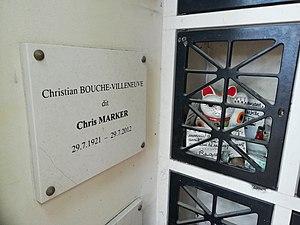
Plaque de Chris Marker au sein d'une chapelle funéraire commune, au cimetière du Montparnasse.
Christian Bouche-Villeneuve, dit Chris Marker, né le 29 juillet 1921 à Neuilly-sur-Seine et mort le 29 juillet 2012 à Paris, est un réalisateur, écrivain, illustrateur, traducteur, photographe, éditeur, philosophe, essayiste, critique, poète et producteur français.